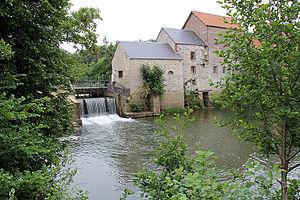
Hesdigneul moulin Lhomme
Hesdigneul-lès-Boulogne est une commune française située dans le département du Pas-de-Calais en région Hauts-de-France.